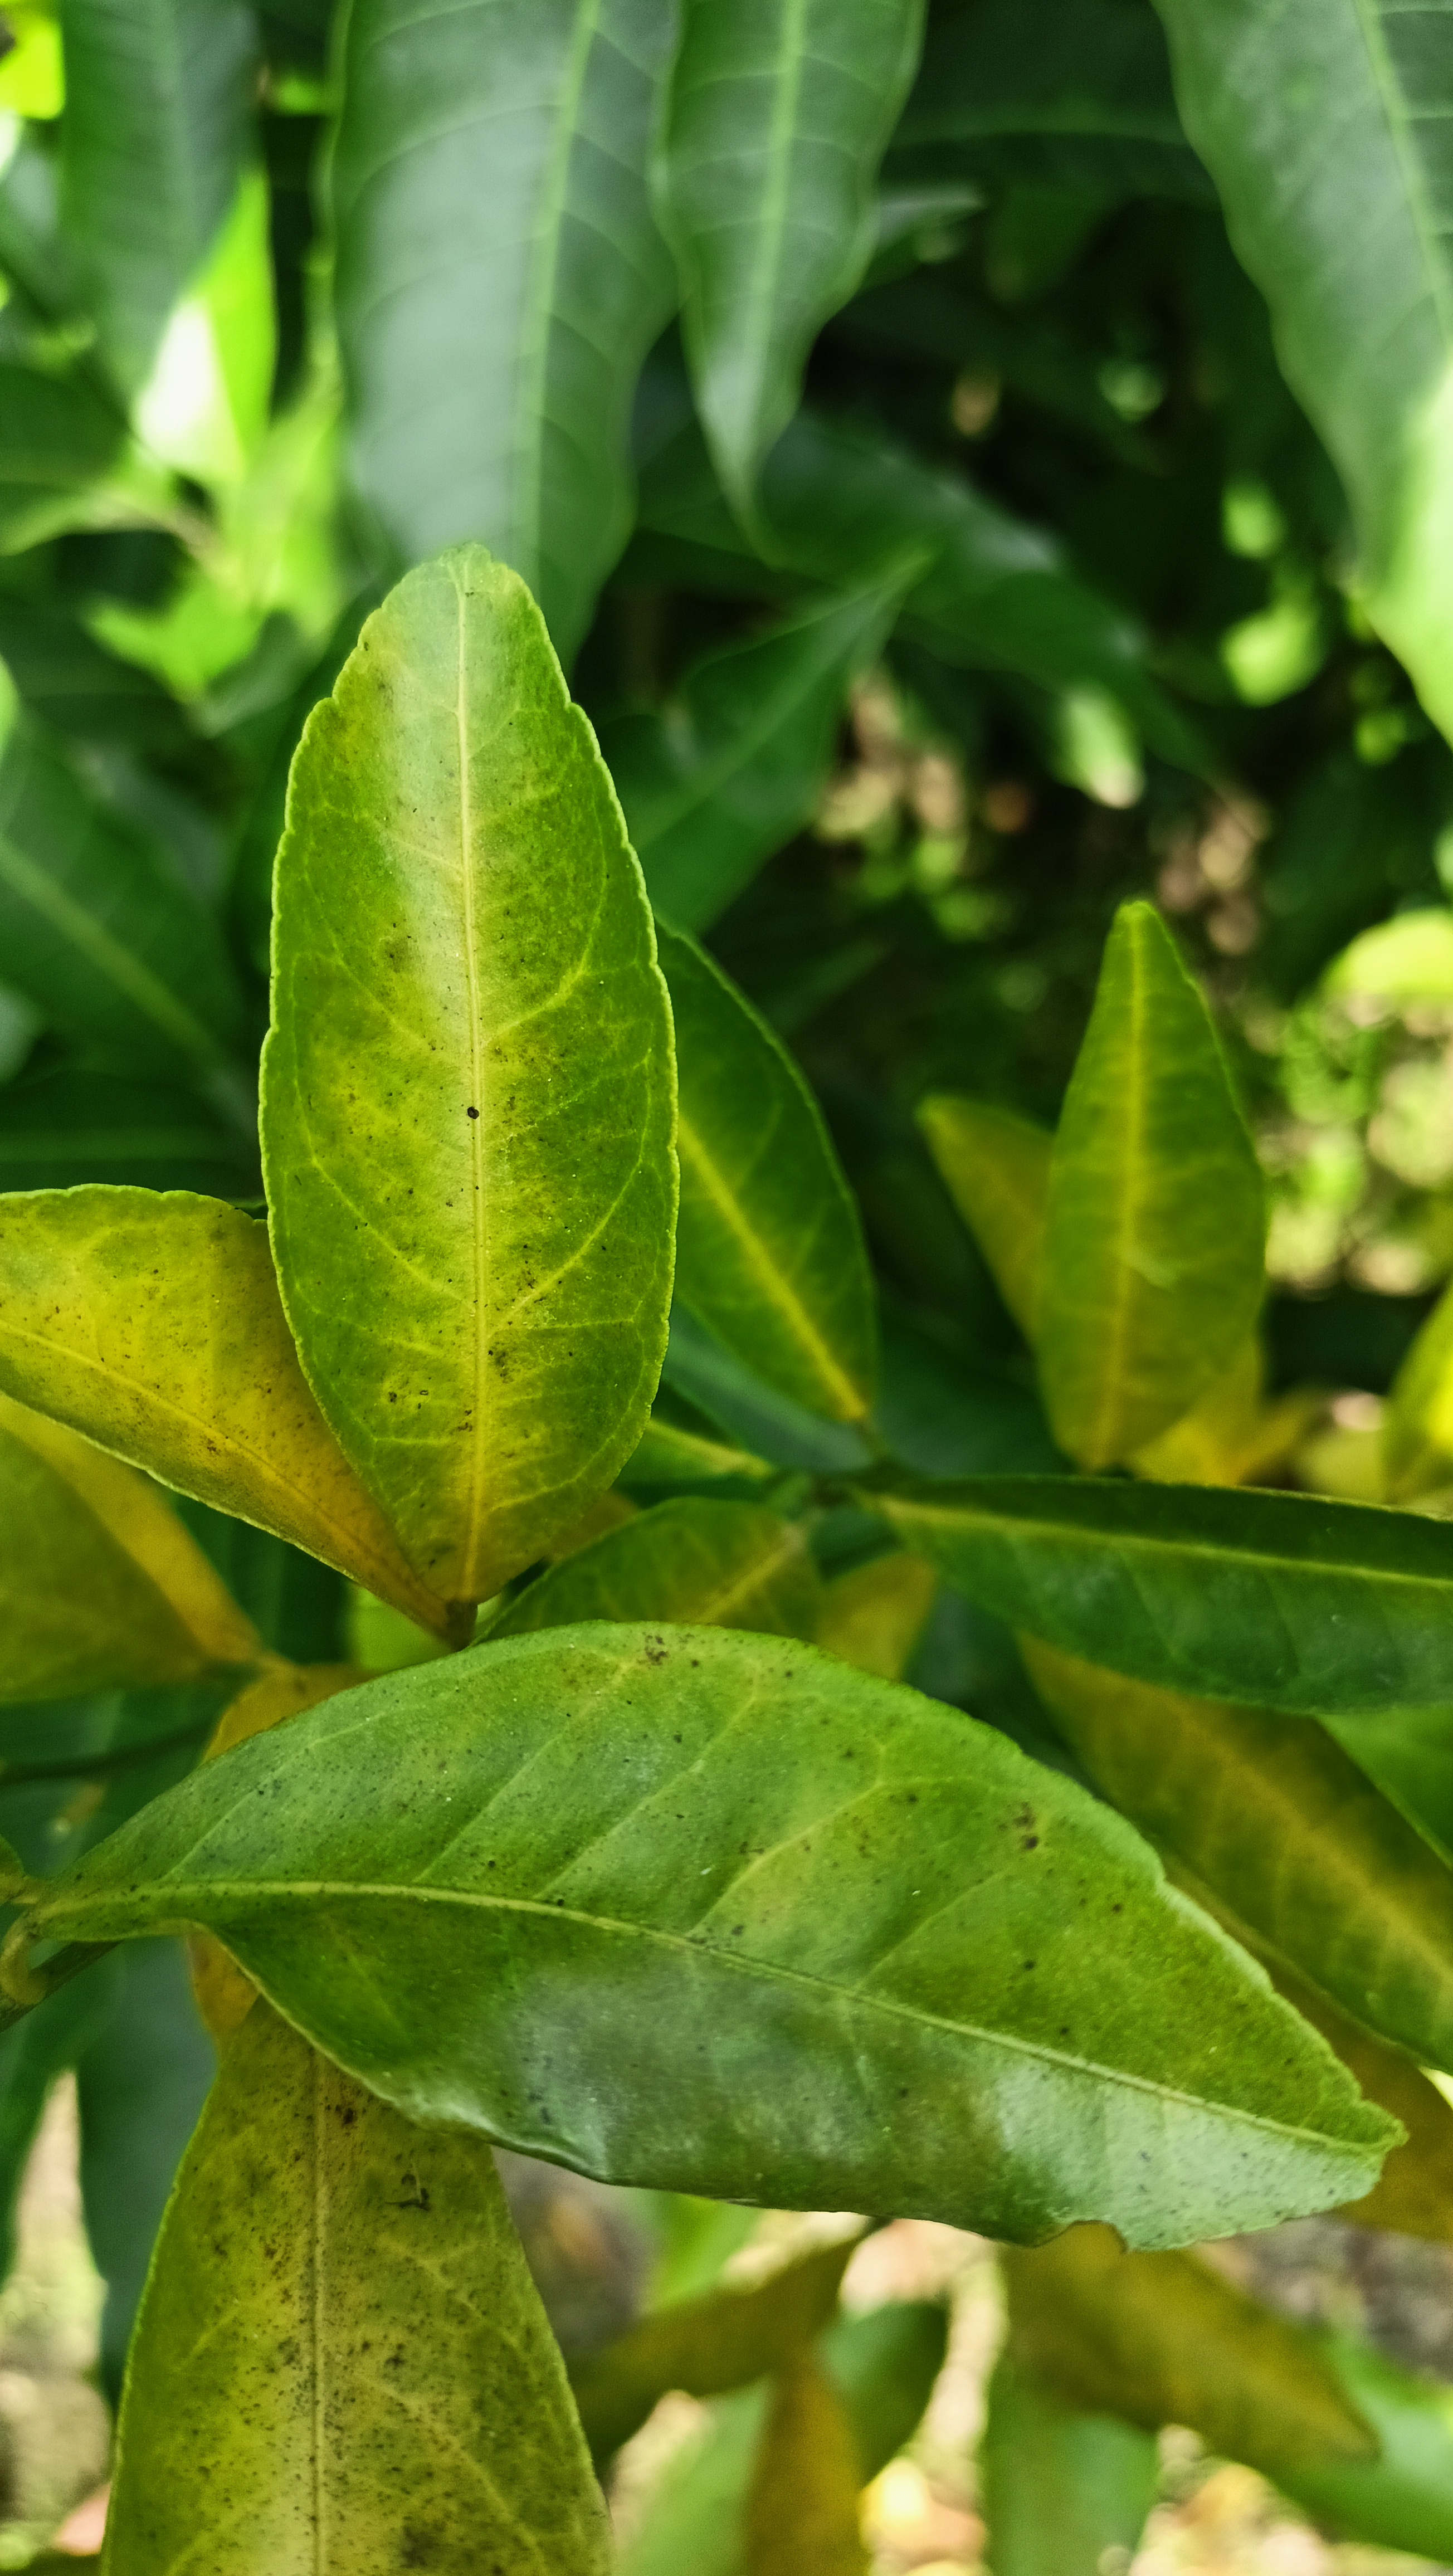
Mandarin leaf variety: Mandaring